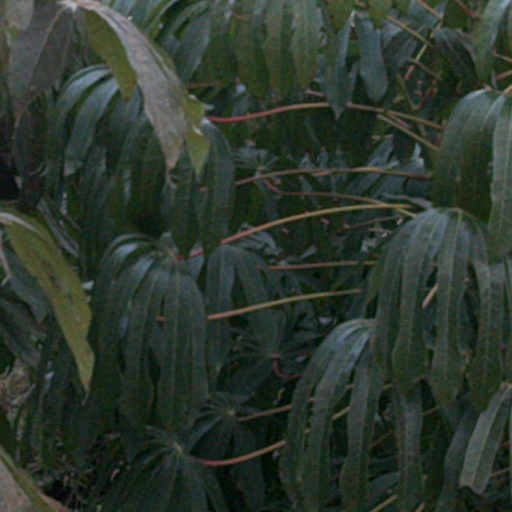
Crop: cassava